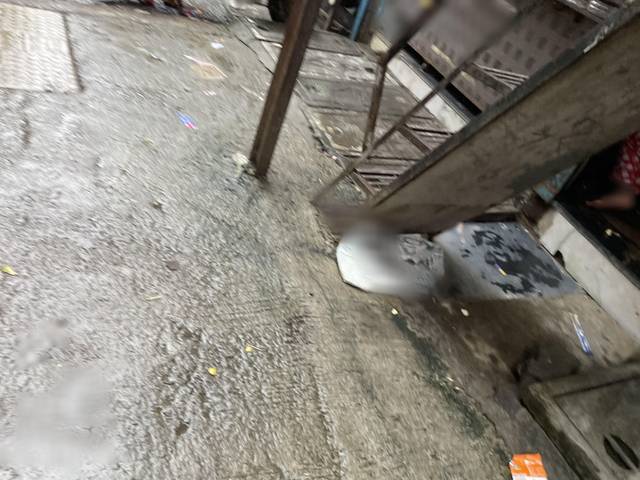
Region: India
Coordinates: 19.2, 72.832